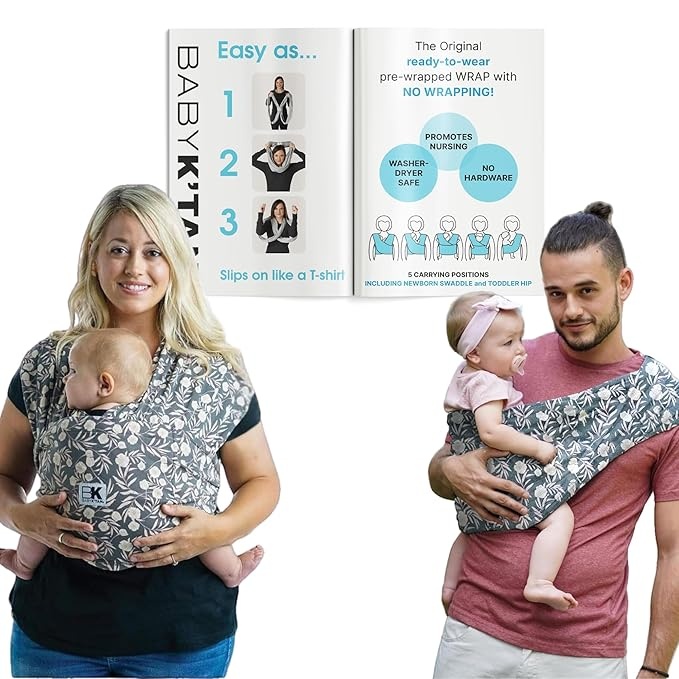
Small-Petite Original Baby K'tan Baby Carrier: #1 Easy Pre-Wrapped, Soft, Slip-On, No Rings, No Buckles | 5 in 1 Baby Sling Gift | Infant Wrap for Newborn to Toddler up to 35lb Women 2-4, Men up to 36
About This [A WRAP WITHOUT the WRAPPING] The Baby K'tan Baby Carrier is quick and easy to wear. No complicated straps or buckles! This carrier is a SIMPLE, wrap-style carrier that is pre-wrapped and sized for the parent, making it READY-TO-WEAR right out of the box. No learning curve. This carrier combines the benefits of a sling, wrap, and buckled carrier all into one, without any complicated wrapping or buckling! No rings, belts, buckles or excess fabric! [SIMPLE HANDS-FREE BONDING] Keep newborn babies, preemies and infants close to you while you go about your day with your hands free! Our unique baby wrap design ERGONOMICALLY supports your back and offers you the best position for easy breastfeeding on the go. It also supports a TODDLER hip carry position and sports a front carry POCKET. [SAFE and SECURE] This infant holder’s unique PATENTED double-loop design and one way stretch holds your baby securely in place, and the wrap carrier’s natural seated position is certified by the International Hip Dysplasia Institute (IHDI) for promoting baby’s HEALTHY HIP development. This local U.S.A. family-owned brand is ASTM tested for all US and International baby safety regulations. [COGNITIVE and EMOTIONAL BENEFITS] The Baby K’tan carrier helps babies feel secure as they are comforted by the familiar warmth, heartbeat, and voice of their caregiver. It’s like a “wearable playground” for the baby’s BRAIN development! [CALMS & SOOTHES] The Baby Ktan carrier sling creates a cozy, comfortable environment that mimics the WOMB, making your baby feel calm and secure in the 4th Trimester. Promotes critical growth and development in early months. Keeps your little one calm and connected, REDUCES CRYING and promotes soothing sleep. Ideal child carrier accessories. A top pick for baby newborn wrap carrier, a NEWBORN ESSENTIAL baby registry must-have. [5 POSITIONS to WEAR BABY]: Our infant carrier wrap grows with your child - choose the best position from SWADDLE wrap hold for preemies & newborn babies, to an upright seated carrier for all babies up to 35lbs. A baby wrap carrier that holds newborn to toddler, it's MACHINE washable & DRYER safe, and a top choice for baby items must-haves on your baby registry. (Under 8 lbs., consult medical professional) [ERGONOMICALLY DESIGNED for COMPLETE COMFORT]: Made from 100% natural cotton, our uniquely designed carrier evenly distributes baby's weight for optimal back and shoulder support, and the breathable fabric is soft against parent and baby skin. No bulk, No hassle, No hardware- ideal for both moms and dads. [UNIQUE SIZING]: The Baby K’tan is a sized baby carrier, making it unique and ONE-OF-A-KIND. It is like an article of clothing. The adult must pick their correct size. There is no adjusting needed; it is ready-to-wear. One size does NOT fit all - it is personally sized for the adult wearing the baby, like their own personal shirt. [SMART & SIMPLE DESIGN]: The Baby K'tan Baby wrap is quick and easy to wear - no rings, belts, buckles, or excess fabric. This infant carrier is the NO-WRAP wrap! Just slip the sling over your head like a t-shirt, it comes READY-TO-WEAR! Easy perfect fit. It’s light, compact, and simple. It comes with a carry bag, making it a *MUST-HAVE for any trip* especially flights. Overview Color : Floral Garden Gray & Pink Material : Cotton Brand : Baby K'tan Strap Type : Sling Product Care Instructions : Machine Wash
Brand: BabyKtan
Category: Baby & Toddler > Baby Transport > Baby Carriers > Wrap Carriers